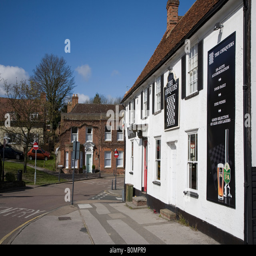
the public house traditional pub in old building on corner